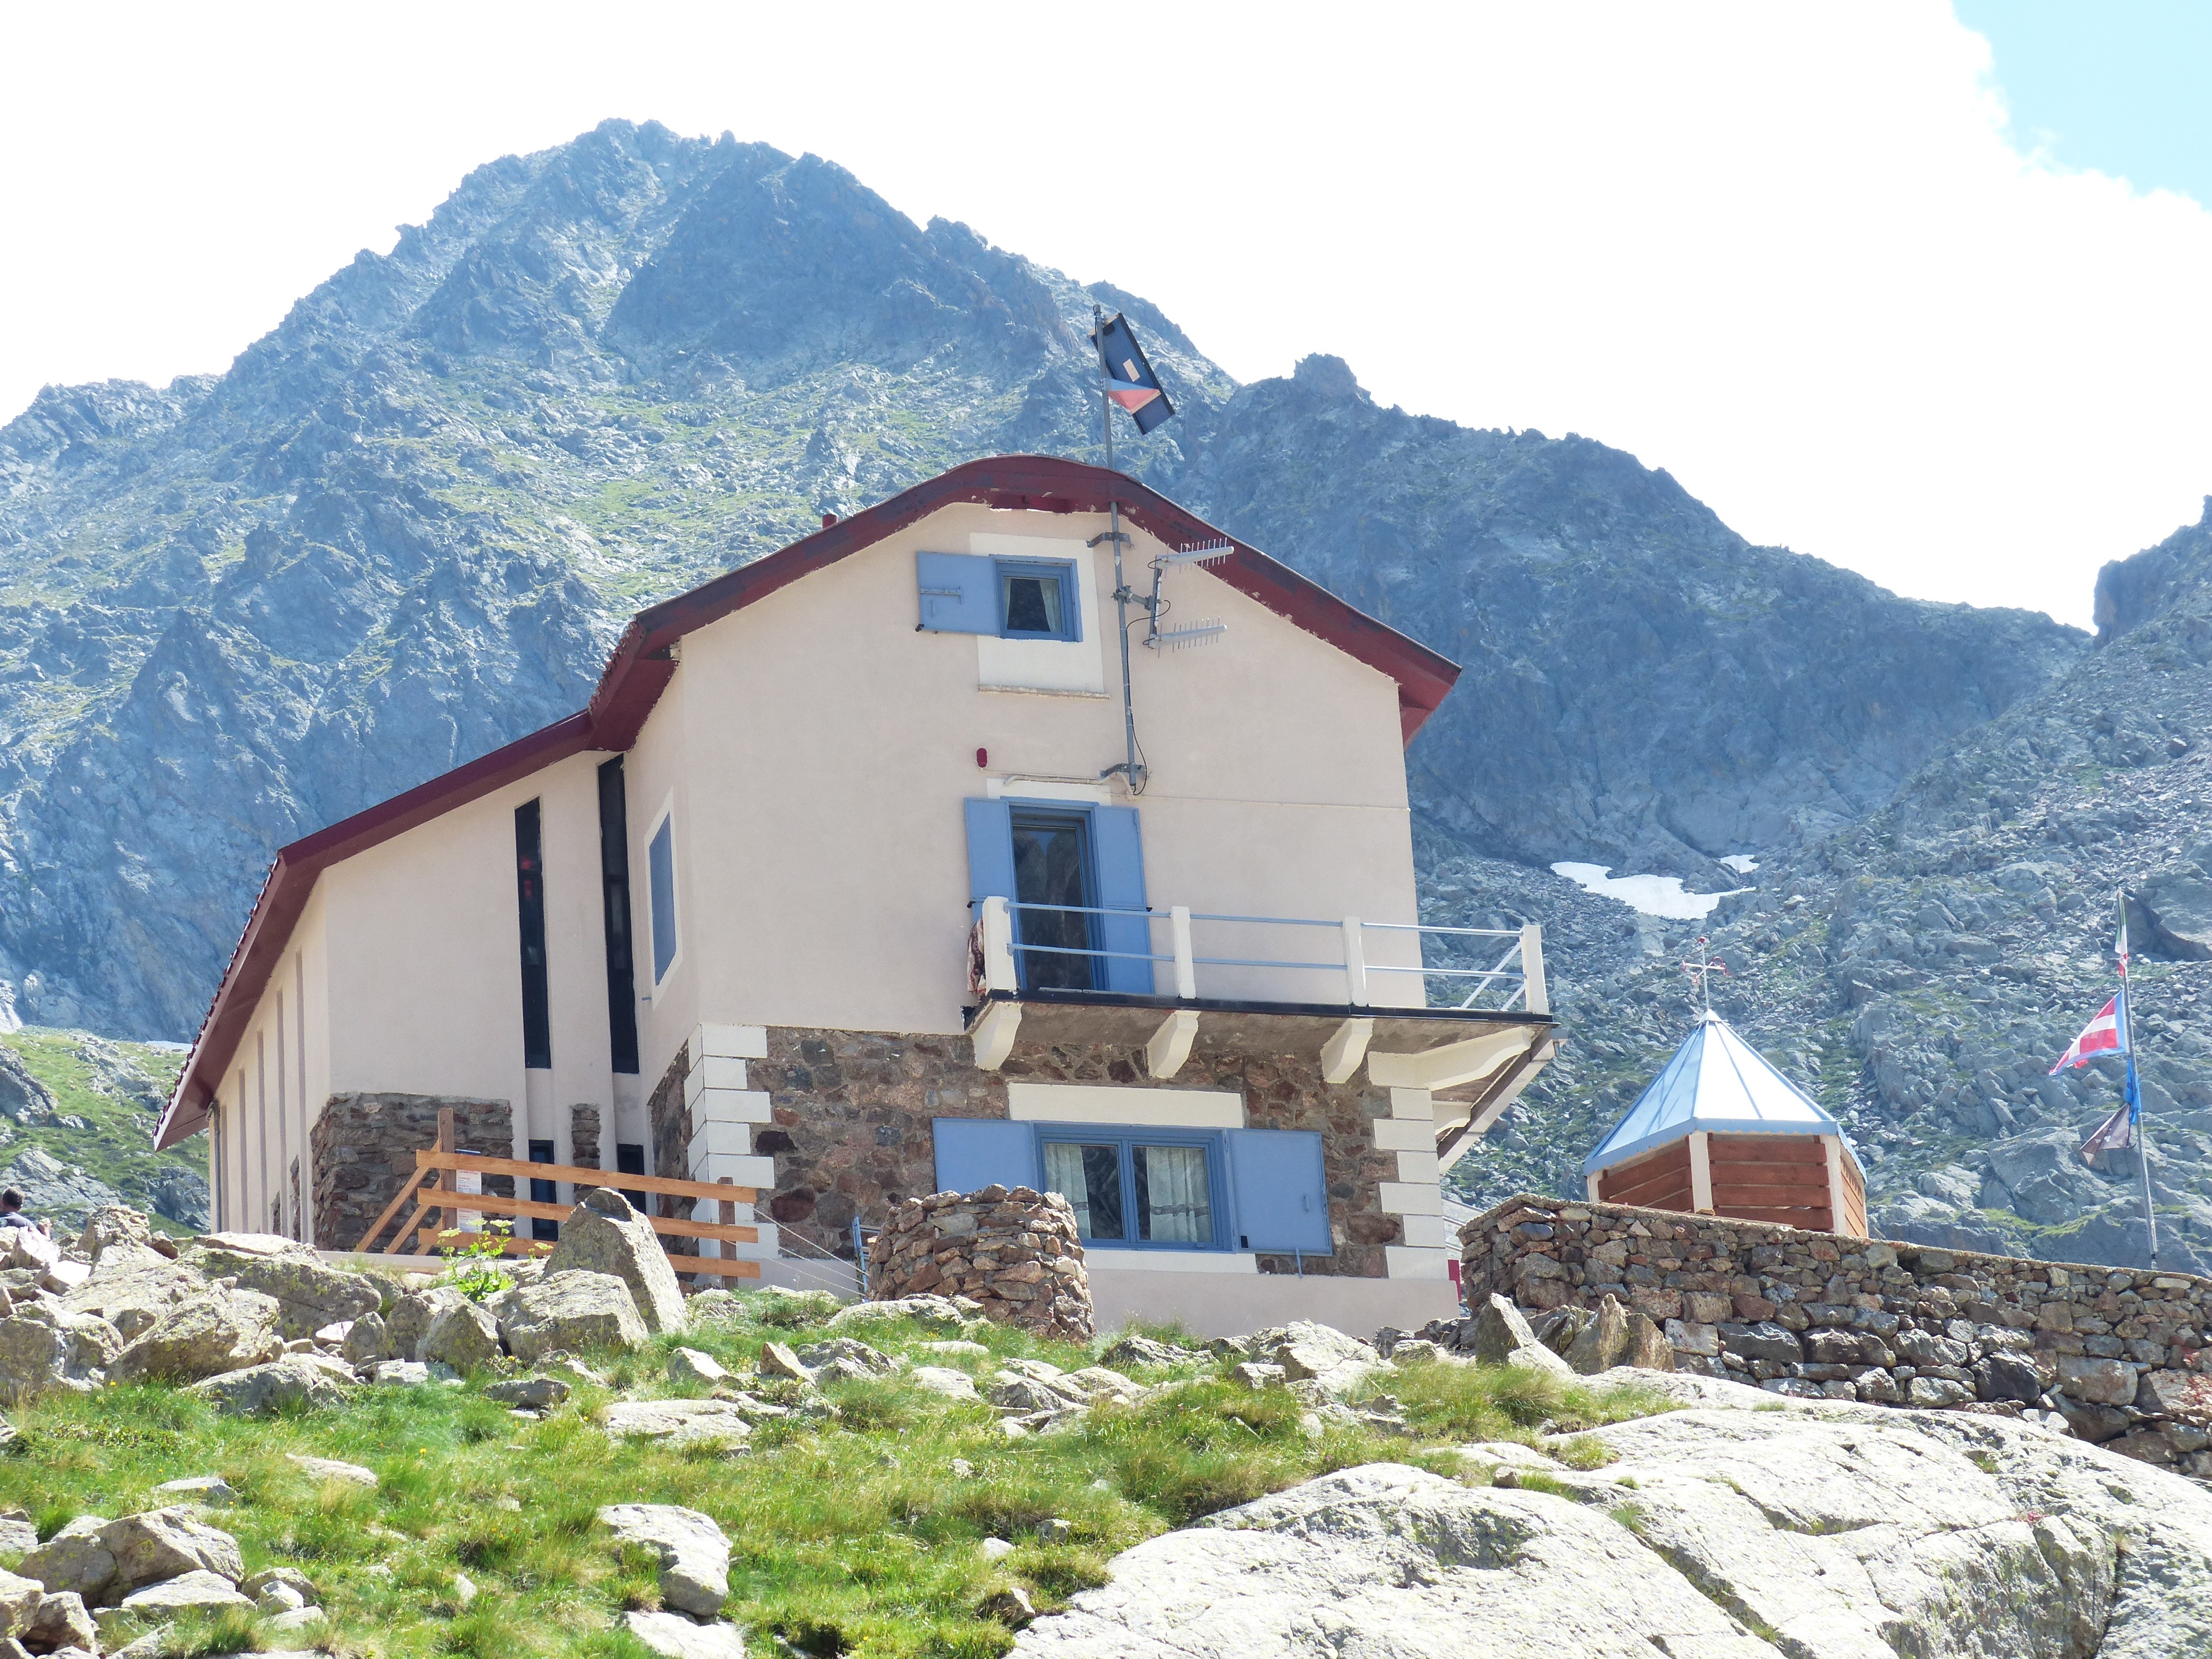
rock, mountain, hiking, villa, house, home, mountain range, hut, village, hike, cottage, property, mountains, alps, estate, accommodation, mountain hut, bergtour, maritime alps, hiking tour, rest house, mountainous landforms, geological phenomenon, dav hut, gta, grande traversata delle alpi, cai, cai hut, rifugio joyz buzzi, morelli buzzi, barbis rocca, cima del chiapous